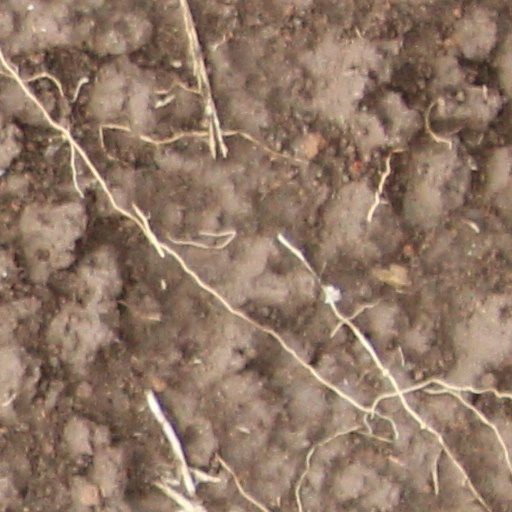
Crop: wheat